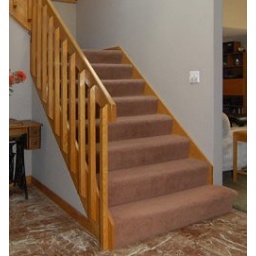
Turns out there is gorgeous oak underneath the ugly pink carpet. $300 to pull, sand and refinish.